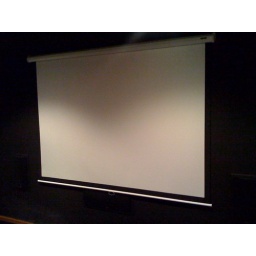
In other news 120 inch HD theater room screen with sound system built in